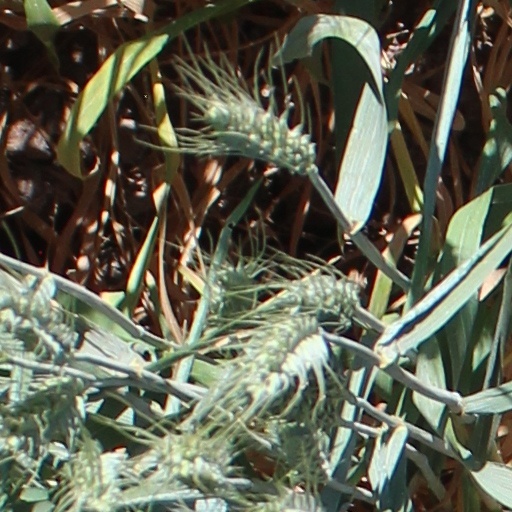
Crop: wheat